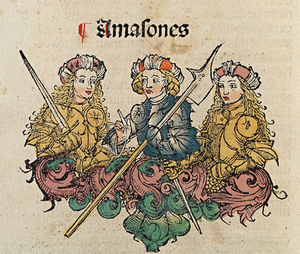
Une virago désigne initialement une femme qui a l'allure et les manières d'un homme.